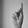
ASL letter: K